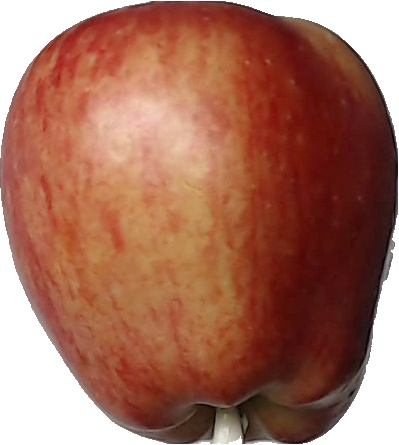
Label: apple_red_1